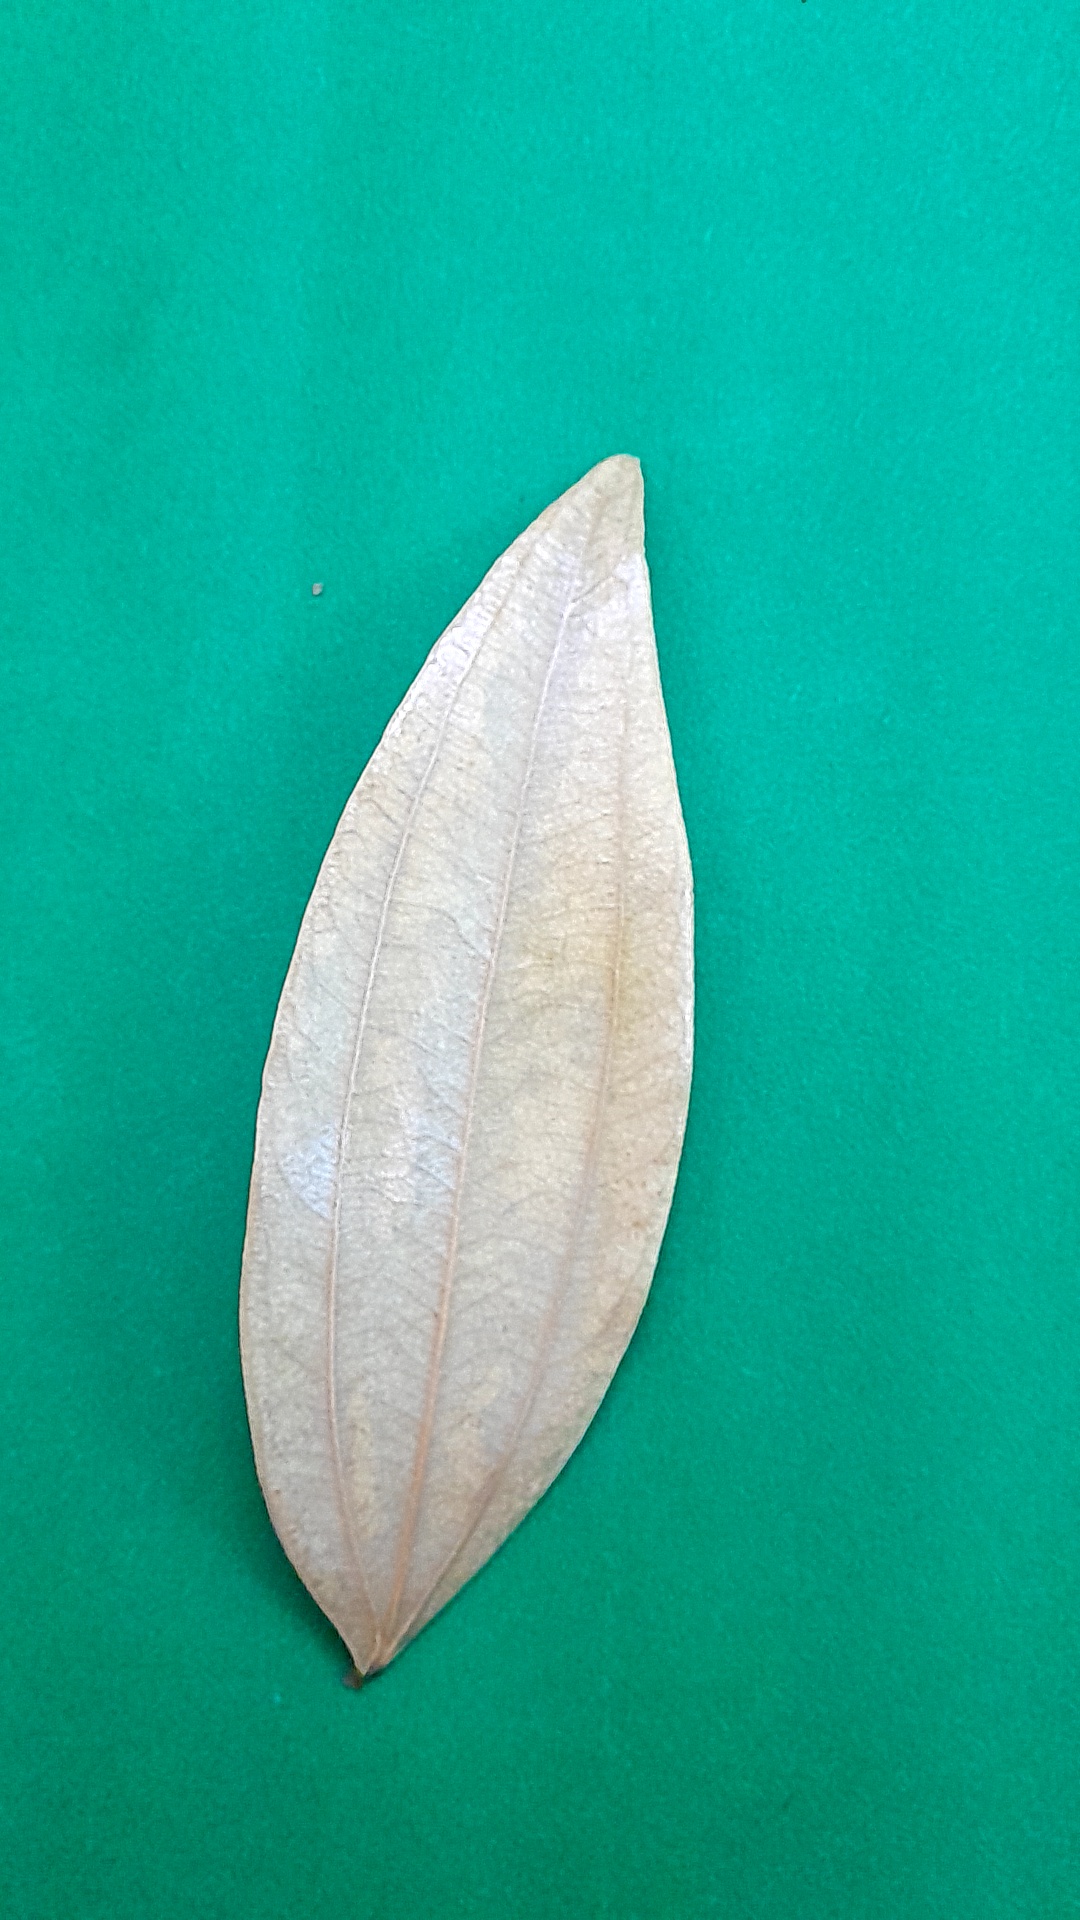
Label: Dry Leaf